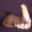
Label: otter